Hull F.C.

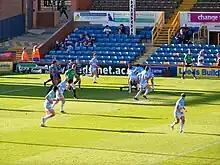
Hull F.C.Academy facing Leeds Academy at Headingley, May 2009

On 23 April Paul Cooke, stand-off, controversially resigned from Hull Football Club to join Hull Kingston Rovers. Cooke claimed he was out of contract as he had not signed the contract that the club had offered him. Following his departure, club chief executive David Plummer resigned. His replacement James Rule has come in for much criticism.